Wildwood (Beckley, West Virginia)

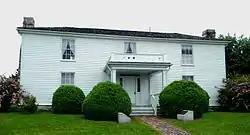
Wildwood Residence at Beckley, May 2013

Wildwood, also known as the General Alfred Beckley Home, is a historic home located at Beckley, Raleigh County, West Virginia. The house is open as the Wildwood House Museum and was listed on the National Register of Historic Places in 1970.